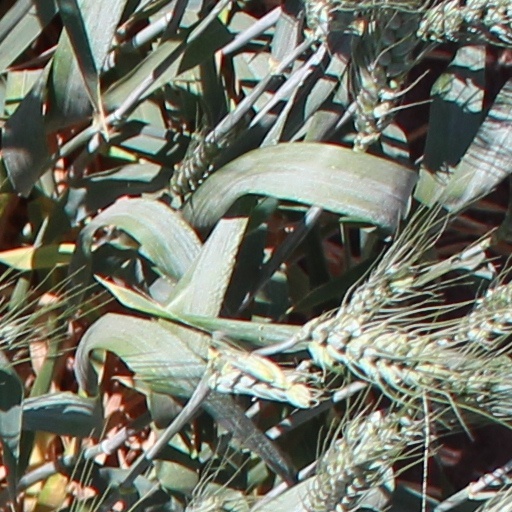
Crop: wheat